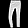
Label: Trouser